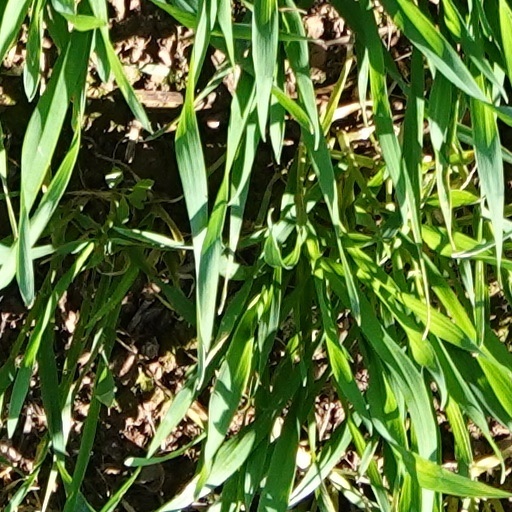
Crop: wheat